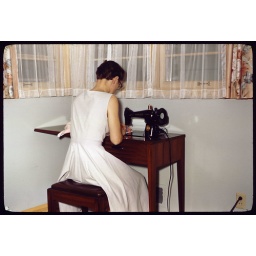
Dolores at her Singer sewing machine in the house in Lauderdale, MN, late May or early June 1958.